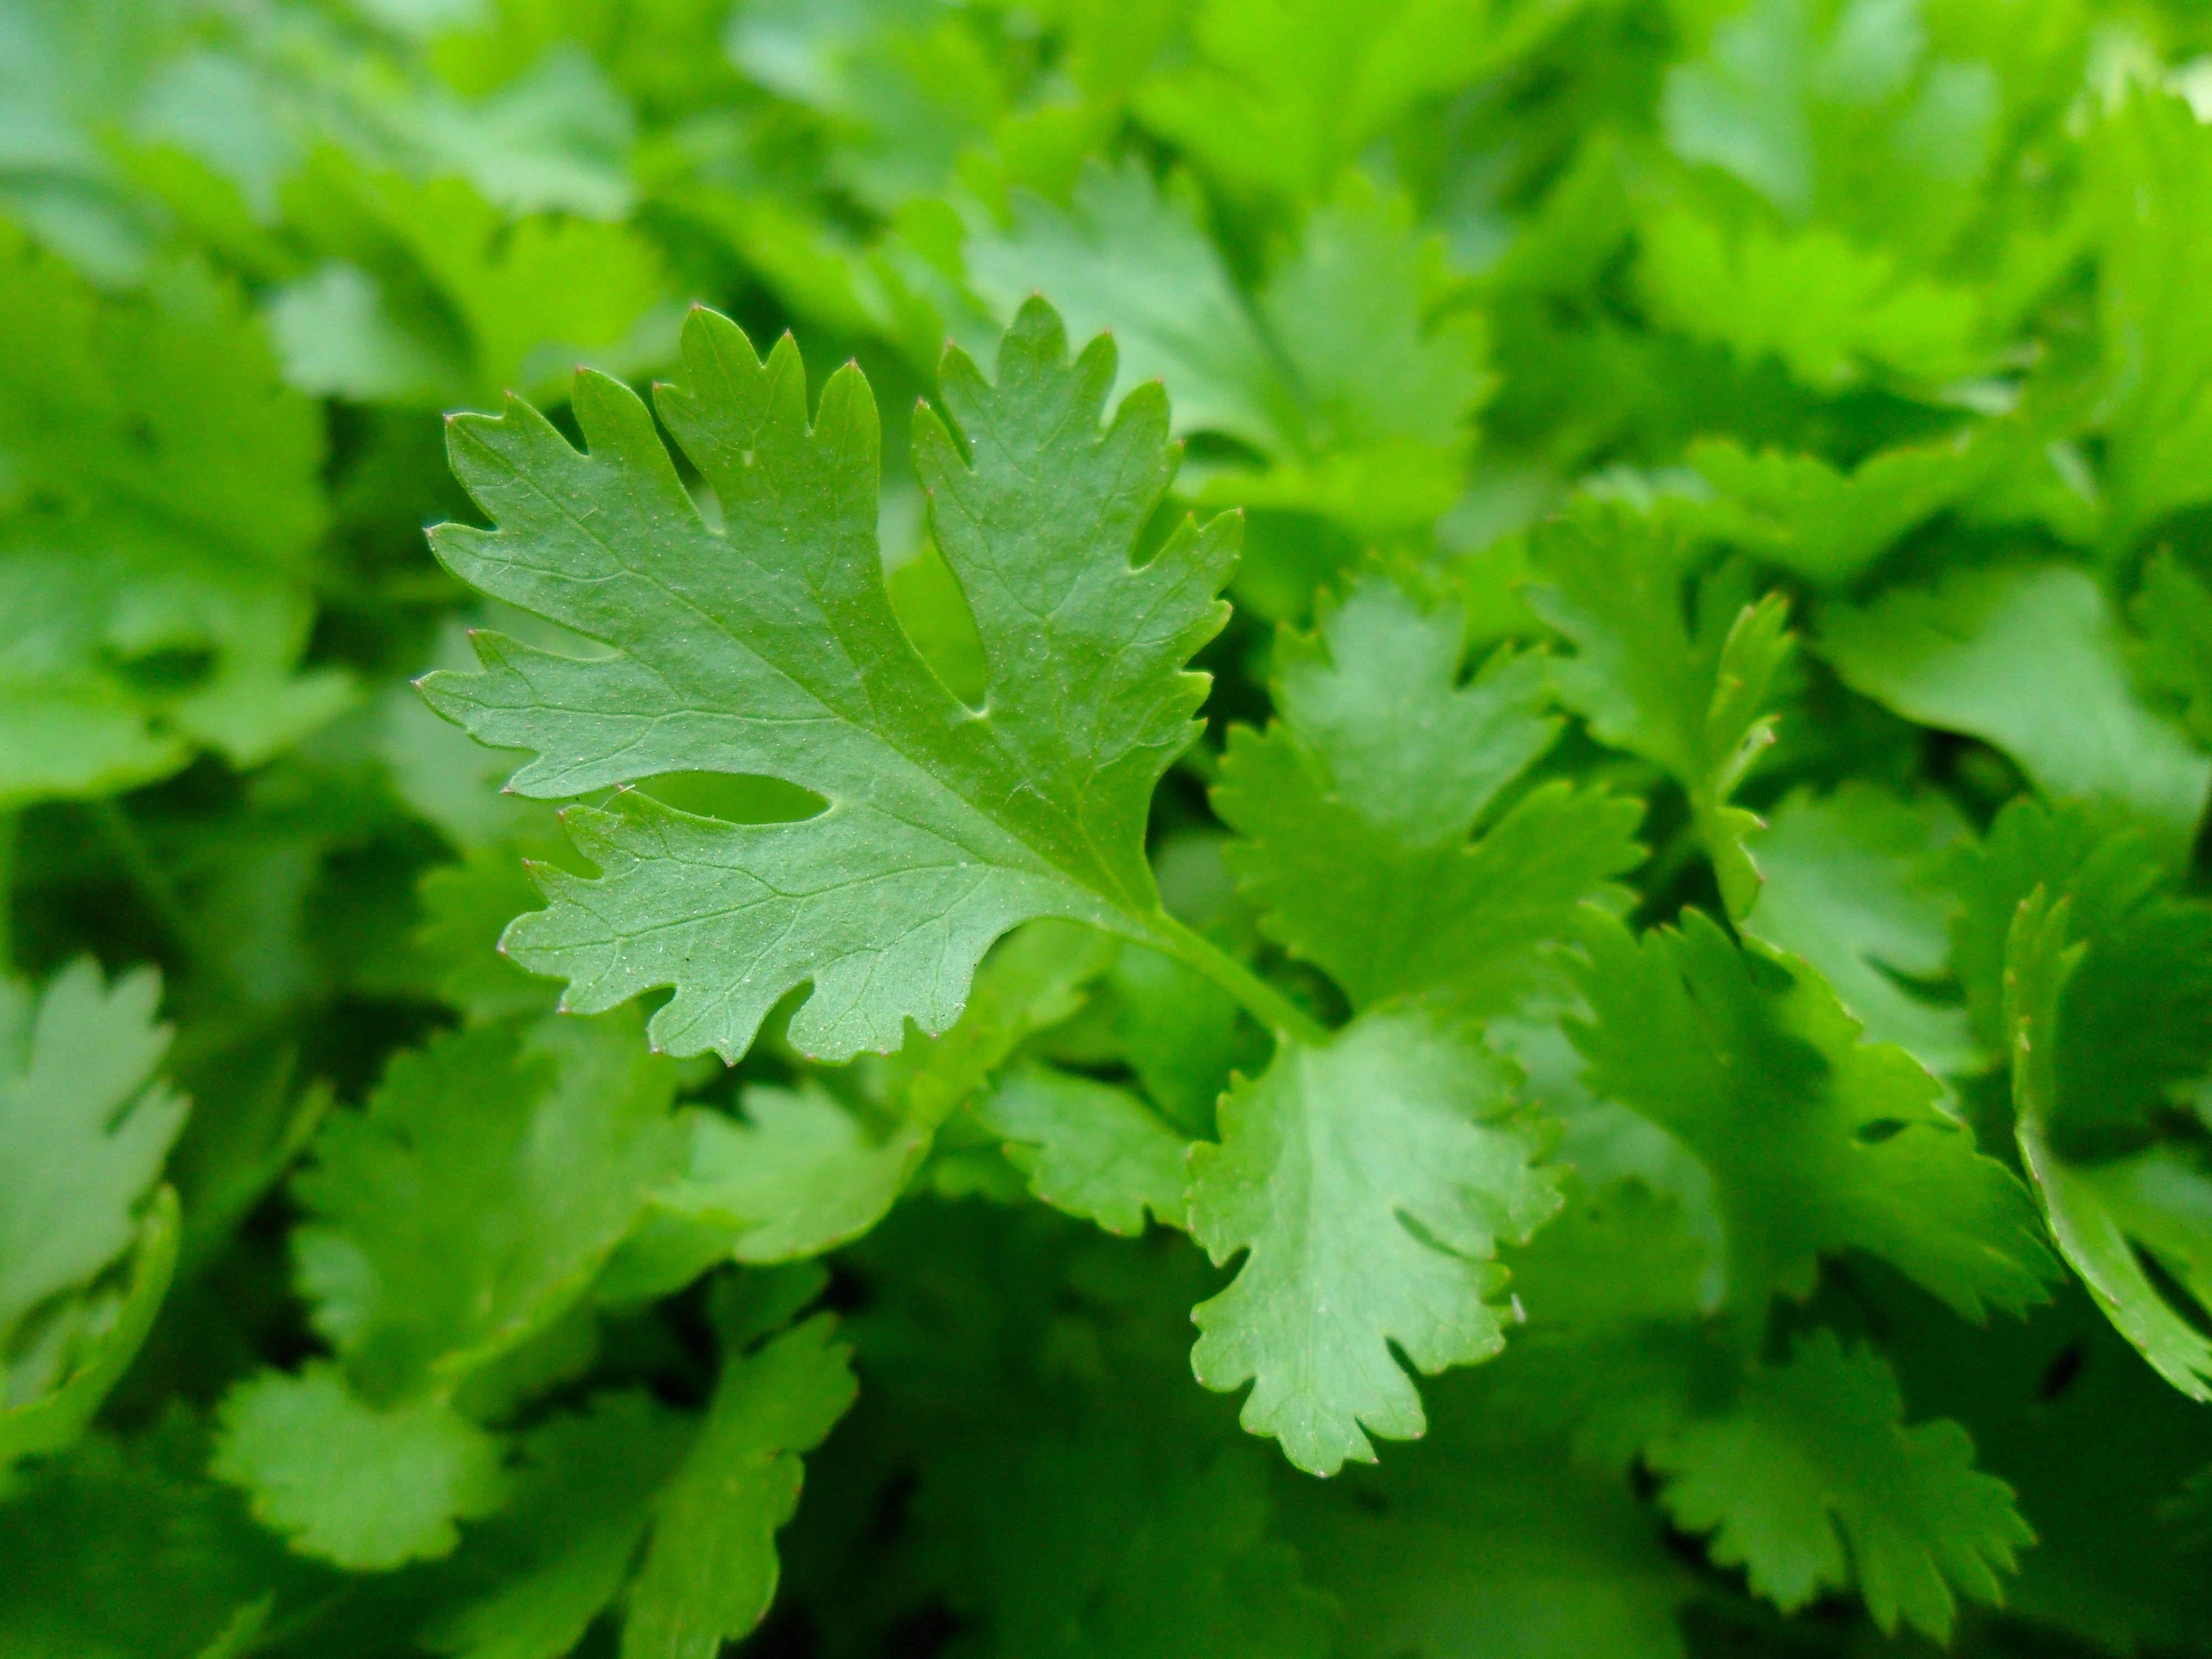
tree, nature, plant, leaf, flower, food, green, herb, produce, vegetable, garden, healthy, eco, ecology, vitamin, eating, coriander, diet, brassica, organic, parsley, flowering plant, annual plant, land plant, apiales, brassica rapa, leaf vegetable, rapini, parsley family